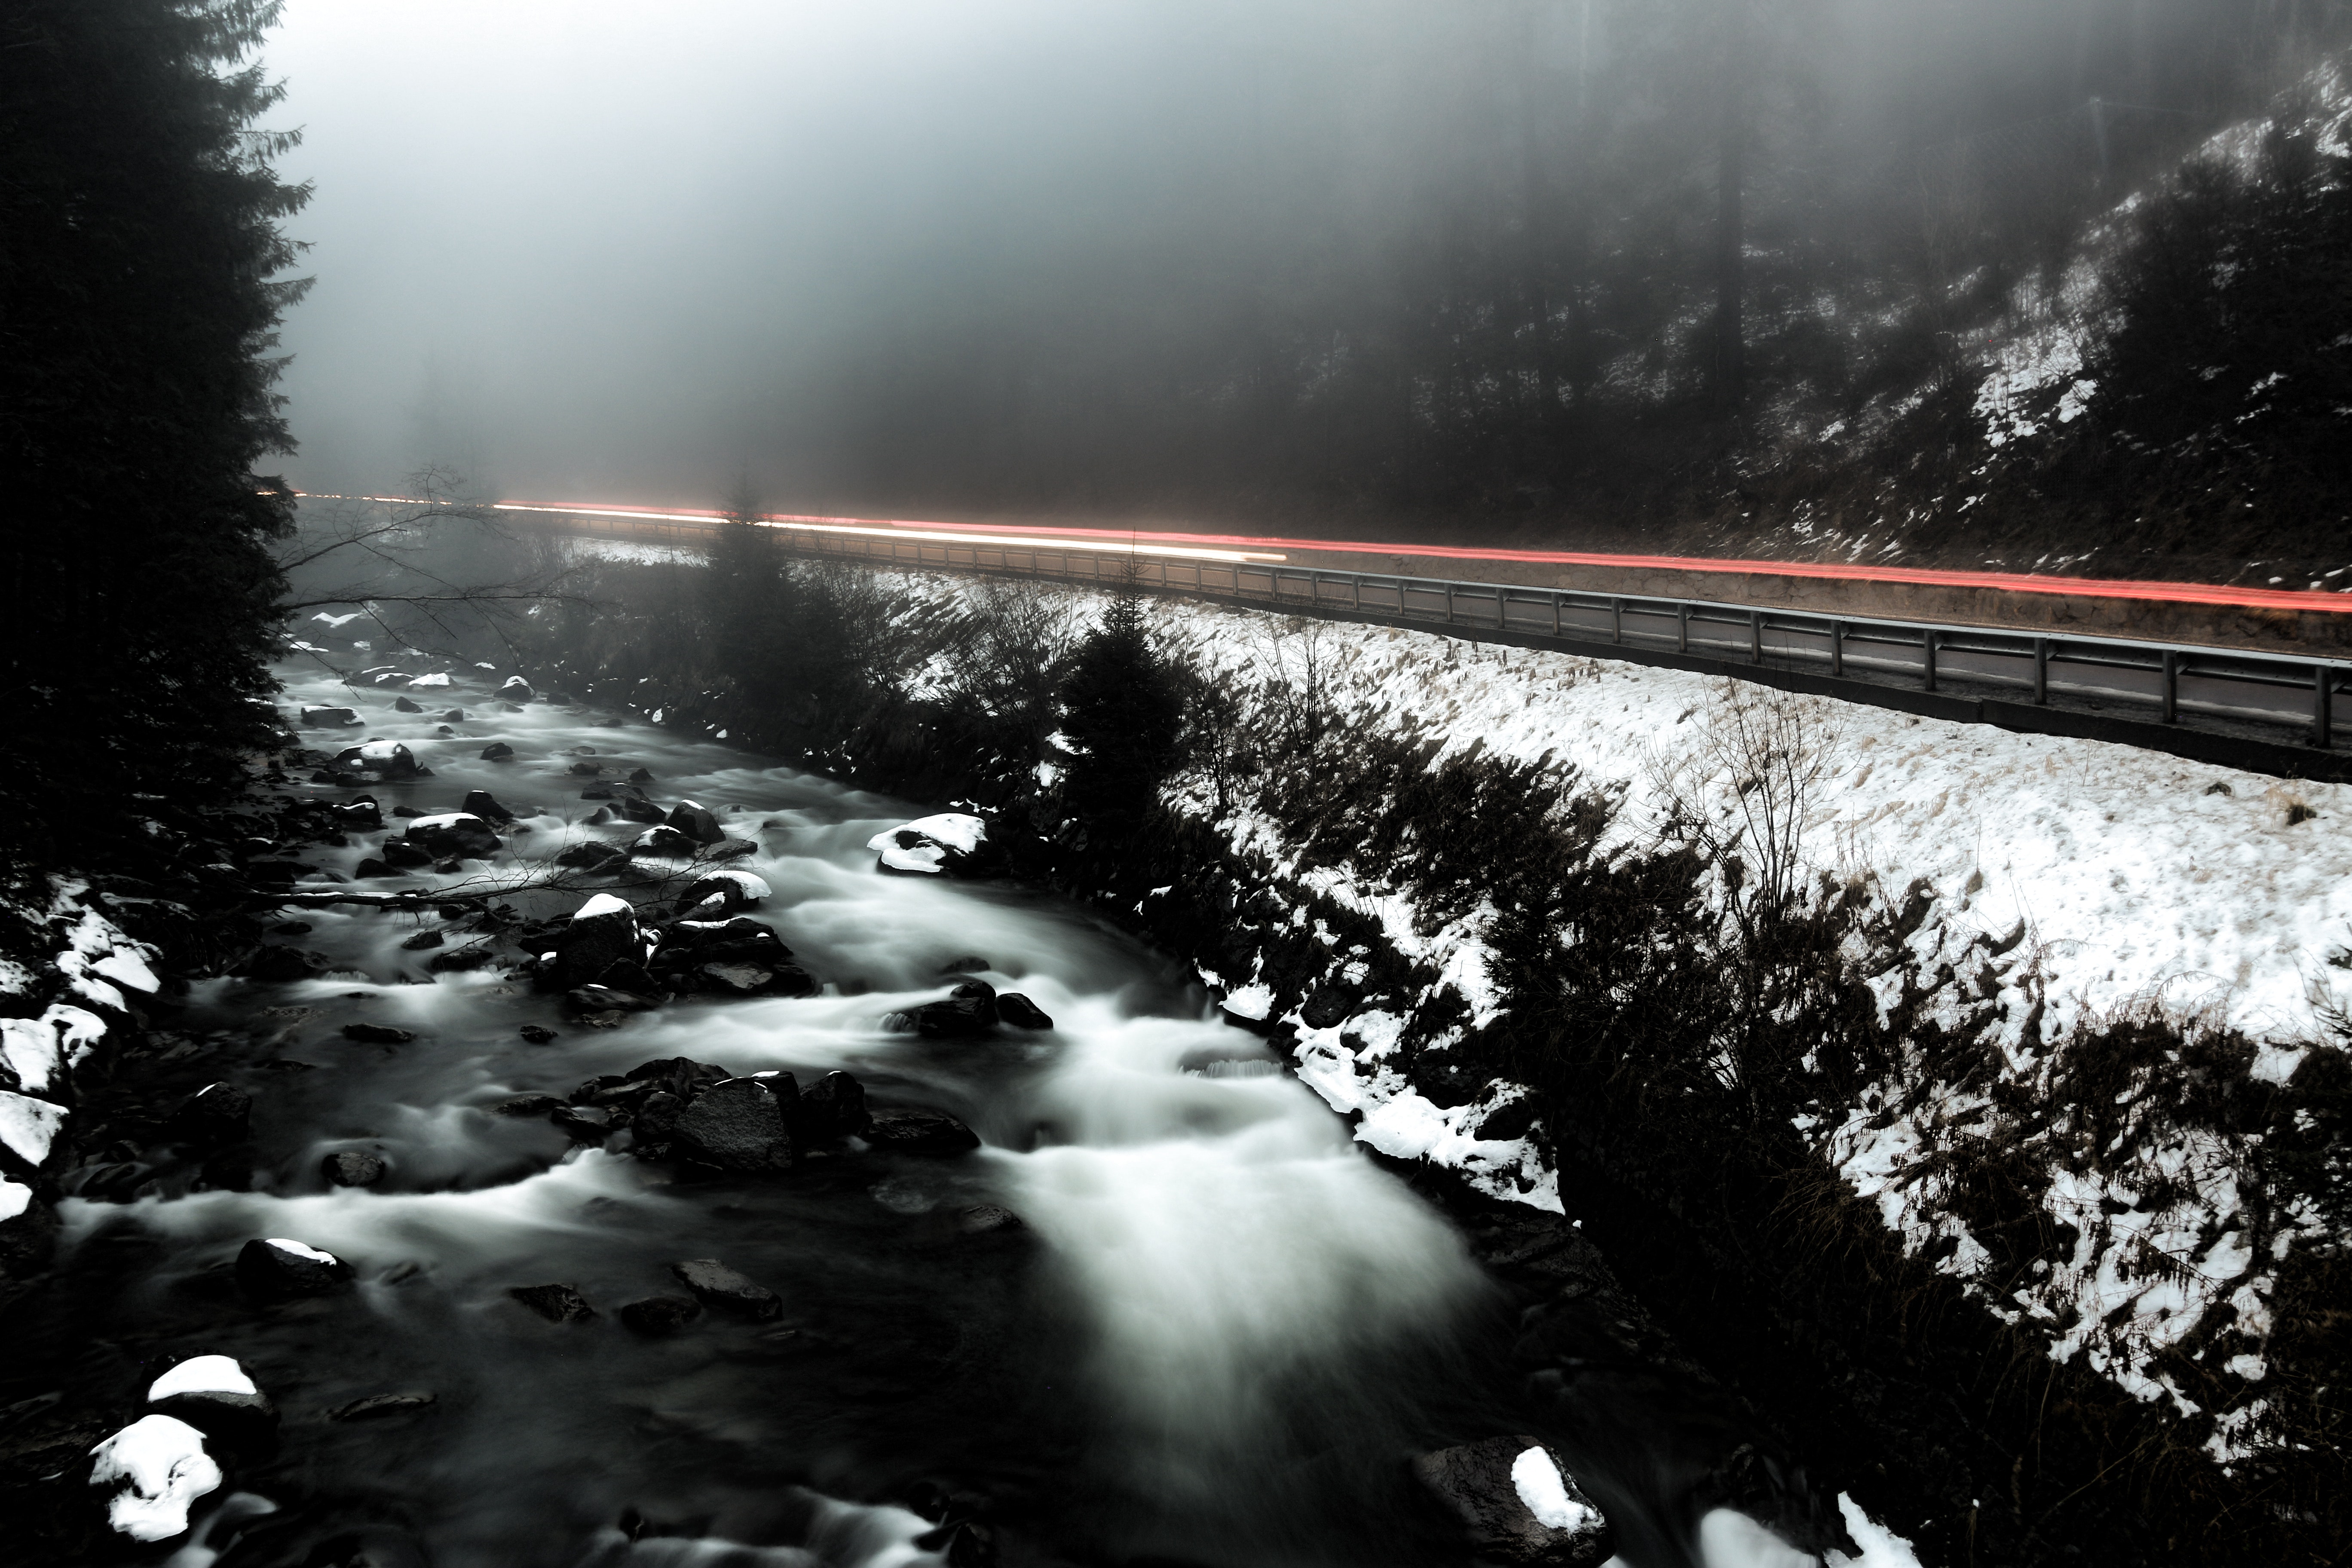
water, light, atmospheric phenomenon, sky, tree, sunlight, winter, black and white, freezing, night, photography, geological phenomenon, watercourse, river, landscape, snow, reflection